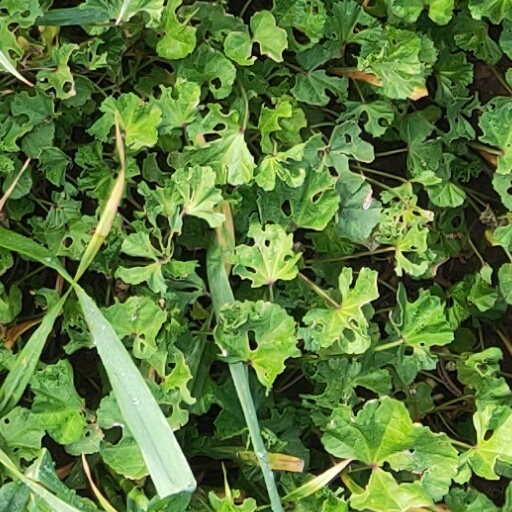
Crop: wheat